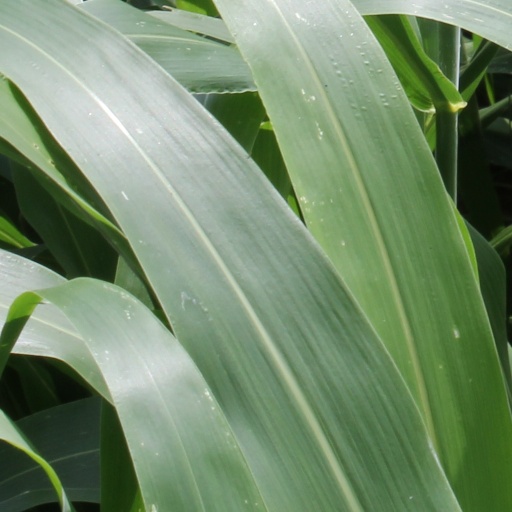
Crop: sorghum